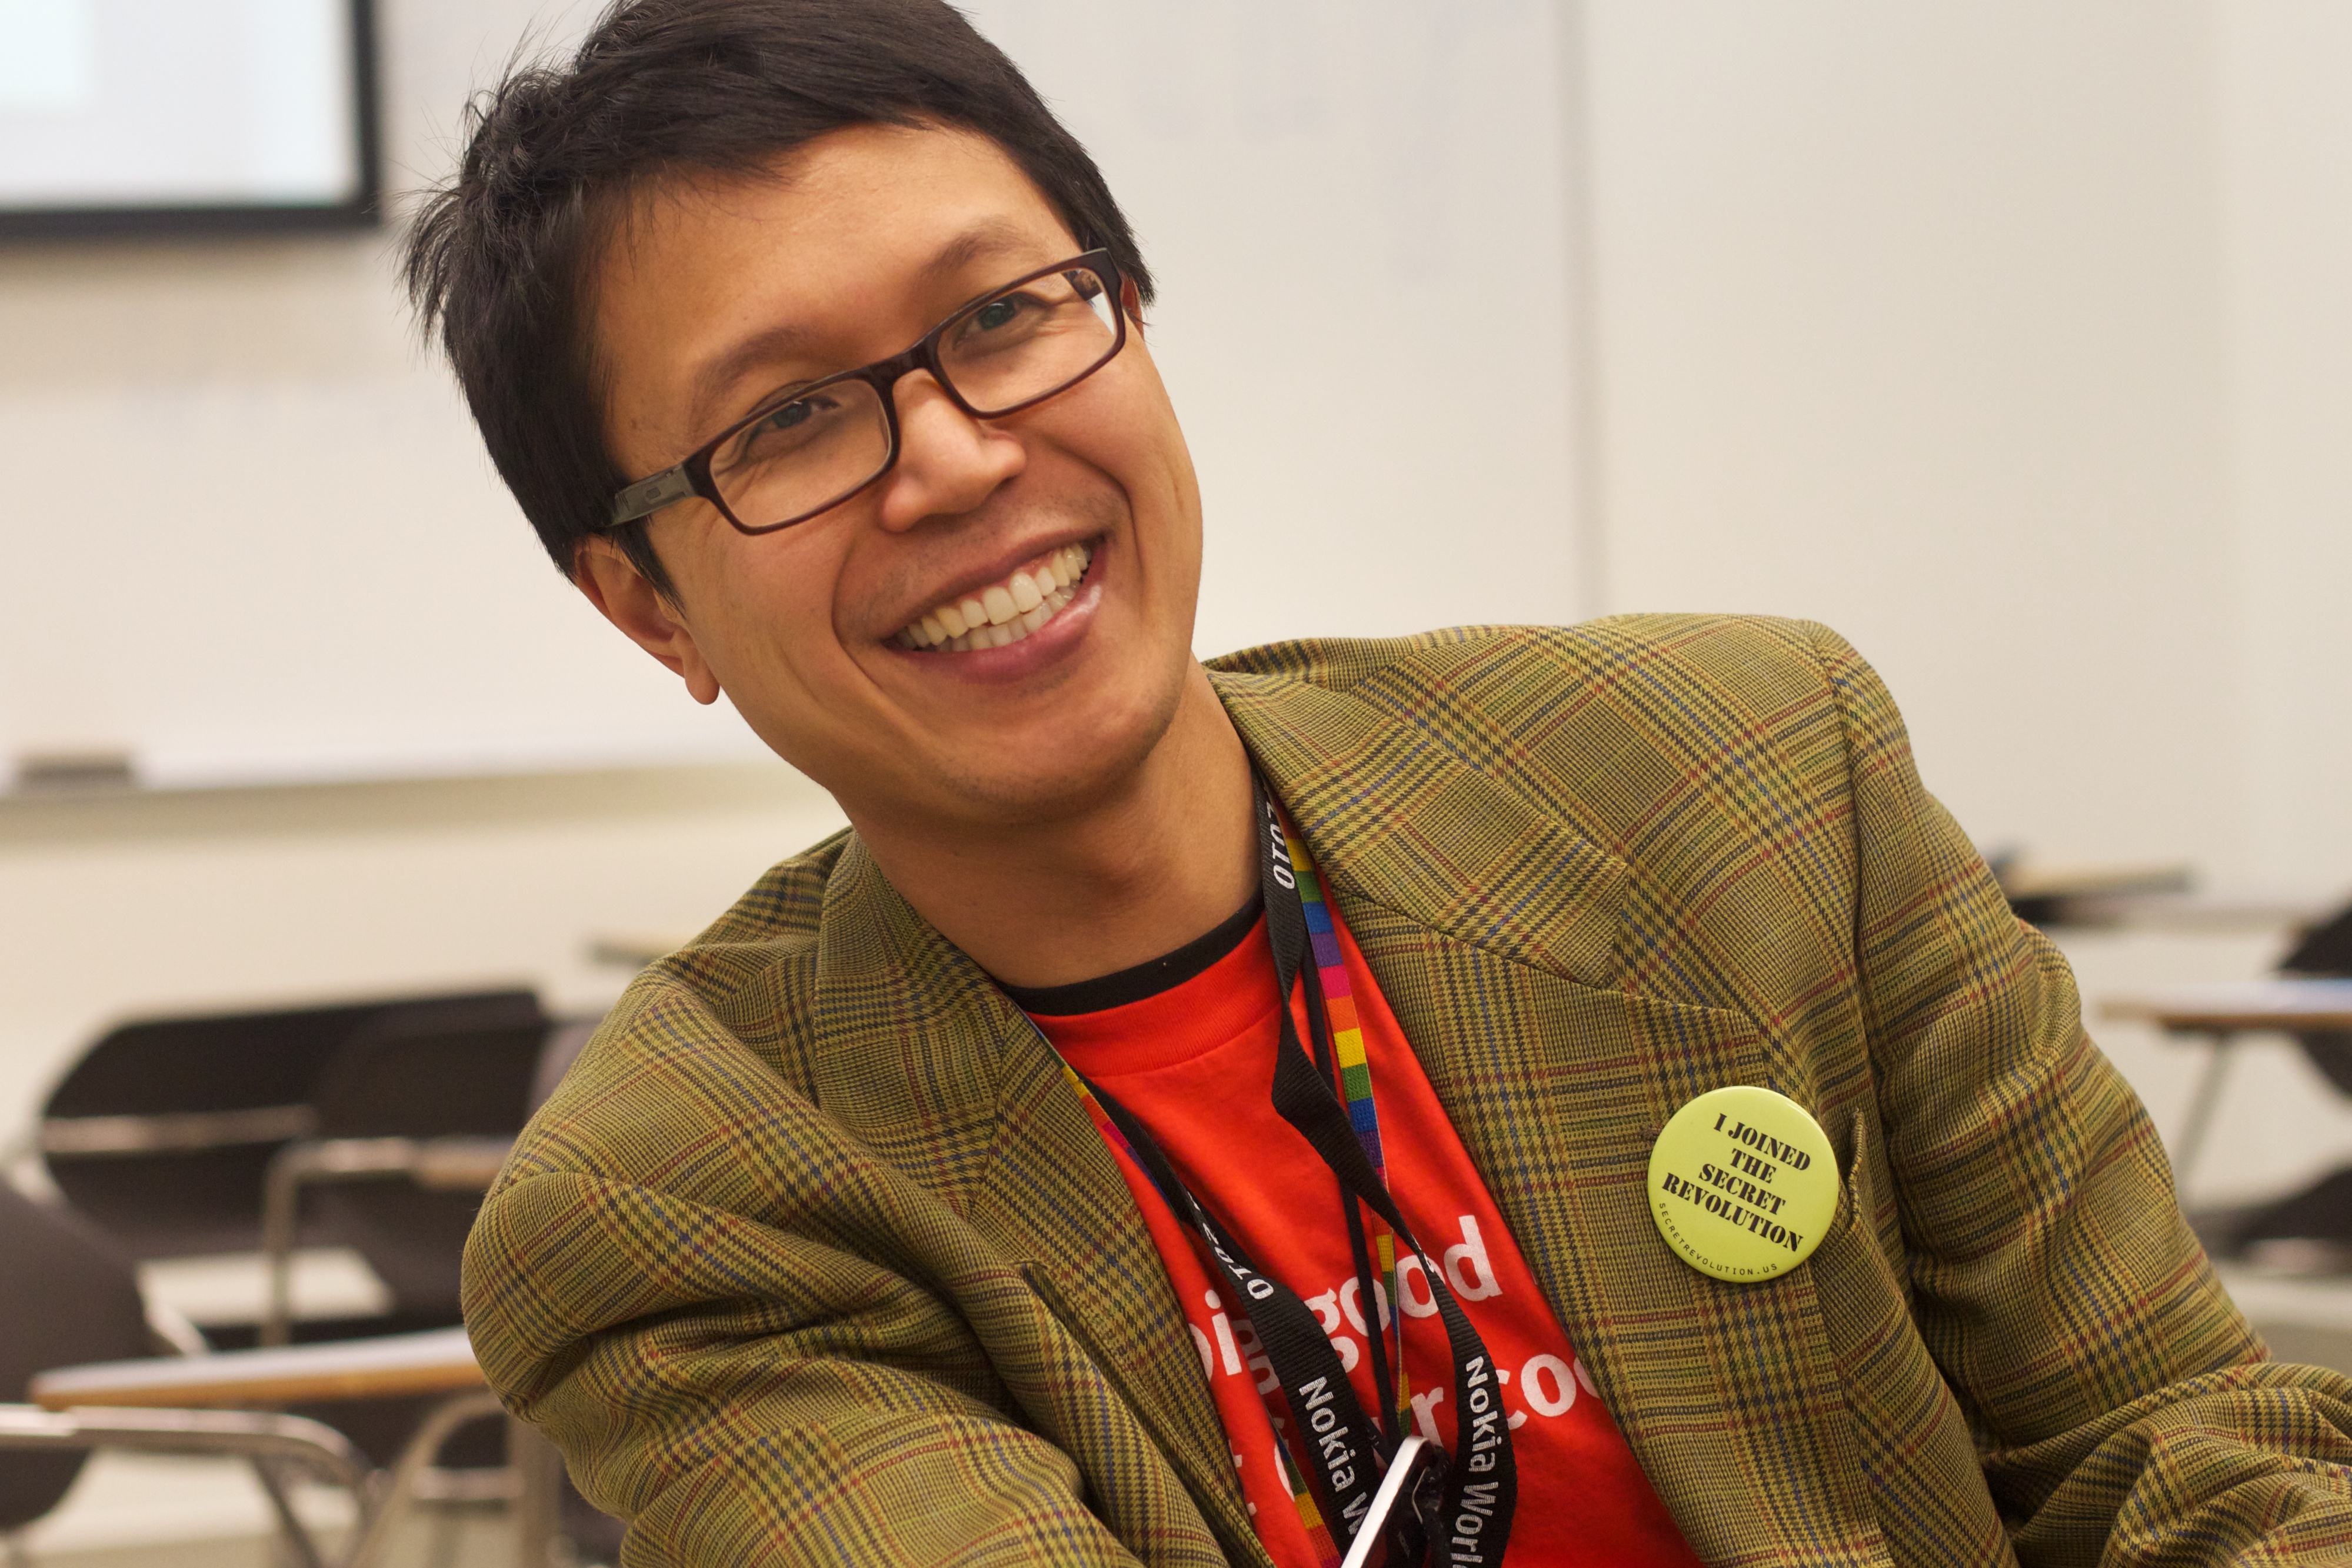
person, professional, conversation, glasses, nv11, vision care, general practitioner